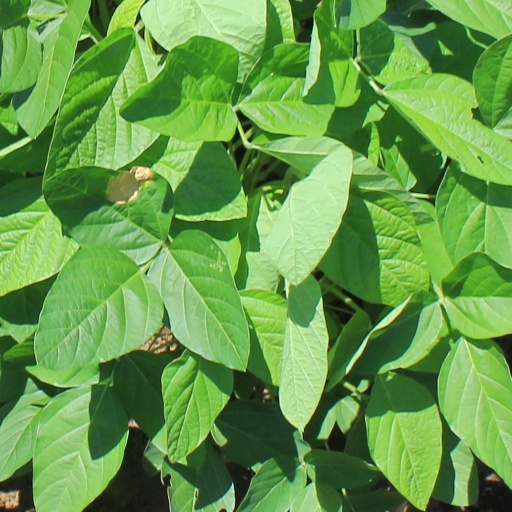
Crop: soybean